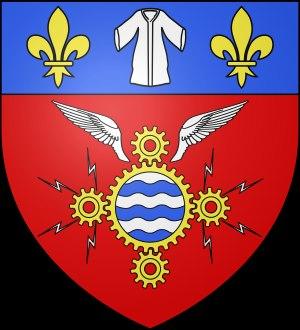
Philippe Métézeau, né à Paris le 27 avril 1948, est un ingénieur de recherche, docteur d'État, qui assure la direction de l'unité mixte INSERM-Institut Pasteur de cytométrie en flux jusqu'en 2005 avant de renoncer à ses fonctions pour s'engager totalement dans la politique locale.
La tunique d’Argenteuil conservée à la basilique Saint-Denys d'Argenteuil est selon la tradition une relique de la Sainte tunique du Christ. Cette tunique inconsutile en laine, de couleur brun pourpre, désormais abîmée et incomplète, aurait été offerte par Charlemagne à l'abbaye d'Argenteuil. Longtemps considérée comme une relique insigne, elle a fait l'objet de nombreuses processions et pèlerinages mais son statut, comme celui du suaire de Turin, a évolué, l'Église se montrant plus prudente et y voit désormais « une icône ».